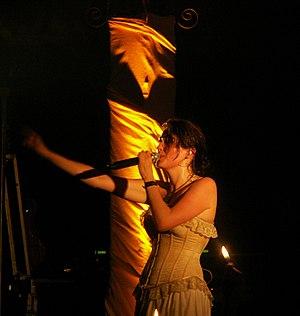
Within Temptation au Bataclan Paris en mai 2007.
Within Temptation est un groupe néerlandais de metal symphonique. Le groupe est créé en 1996 par la chanteuse Sharon den Adel et le guitariste Robert Westerholt. Leur musique est décrite comme du metal symphonique, bien que leur premiers albums, comme Enter, soient catégorisés metal gothique. Au cours d'une entrevue, den Adel l'a décrit dans le genre rock symphonique aux influences variées.